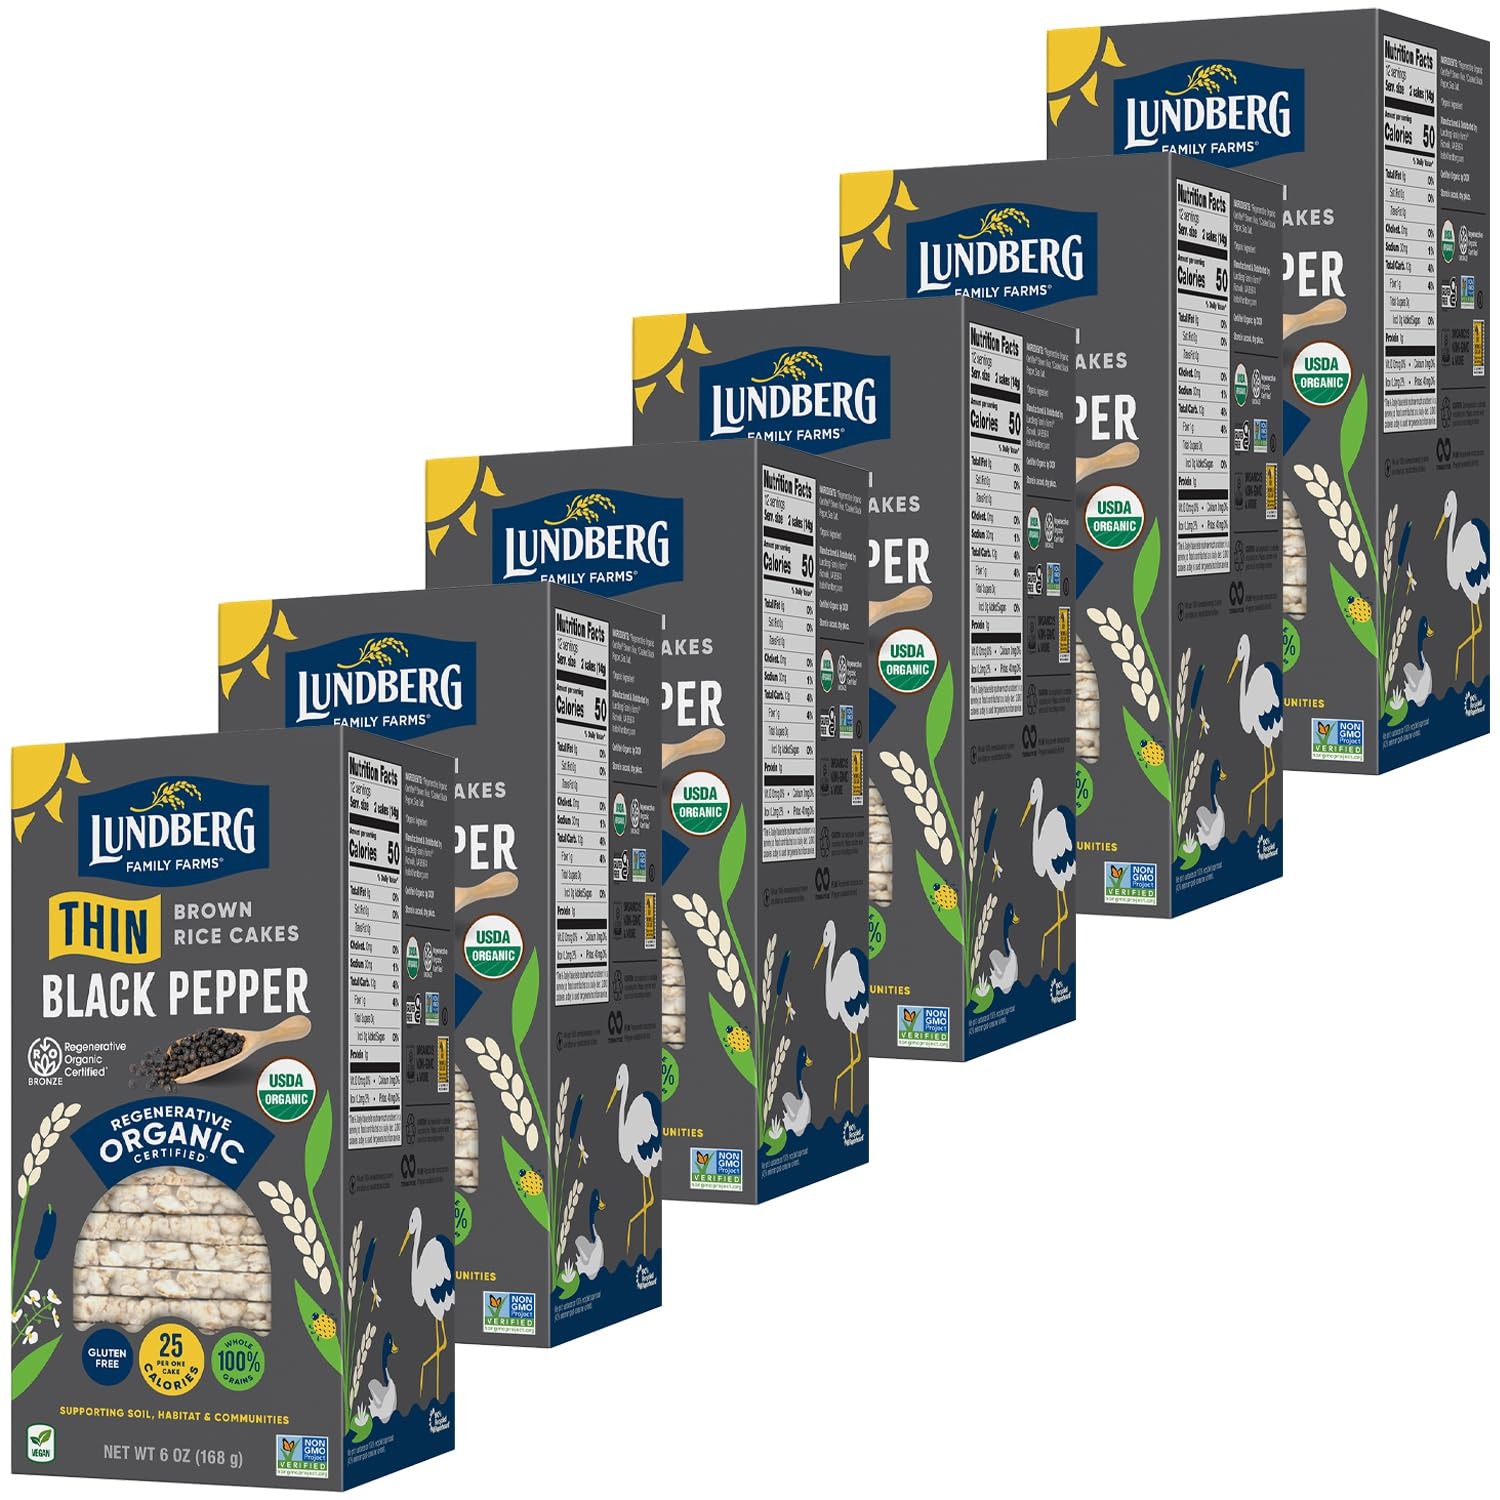
Item Name: Lundberg Regenerative Organic Certified Thin Brown Rice Cakes, Cracked Pepper, 6-Pack – Healthy Snacks, Vegan, 6 Oz Ea
Bullet Point 1: ORGANIC SNACKS, REDEFINED: Our Thin Brown Rice Cakes, Cracked Black Pepper, are made with Regenerative Organic Certified brown rice, proudly grown in California by Lundberg Family Farms, rice nerds since 1937.
Bullet Point 2: WHAT IS REGENERATIVE RICE? If you ask us, it starts with organic. Regenerative Organic Certified builds on USDA Organic with high standards for soil health, animal welfare, and social fairness. On our farms, we even save baby ducks. Yep, baby ducks!
Bullet Point 3: 100% WHOLE GRAIN GOODNESS, PERFECTED: Our crunchy Thin Brown Rice Cakes seasoned with cracked black pepper are a low-calorie yet filling option no matter where you snack – perfect for enjoying straight from the bag or piled high with toppings.
Bullet Point 4: CERTIFIED GLUTEN-FREE SNACKS: With so many versatile ways to enjoy our organic, vegan, non-GMO verified, and Certified Gluten-Free snacks, make a place for our 6-packs (24 square rice cakes per box) in your pantry staples.
Bullet Point 5: LUNDBERG RICE IS INTENTIONALLY CRAFTED: Lundberg Family Farms is dedicated to responsible land stewardship and producing delicious rice that nourishes people and the planet.
Value: 36.0
Unit: Ounce

Price: 25.91